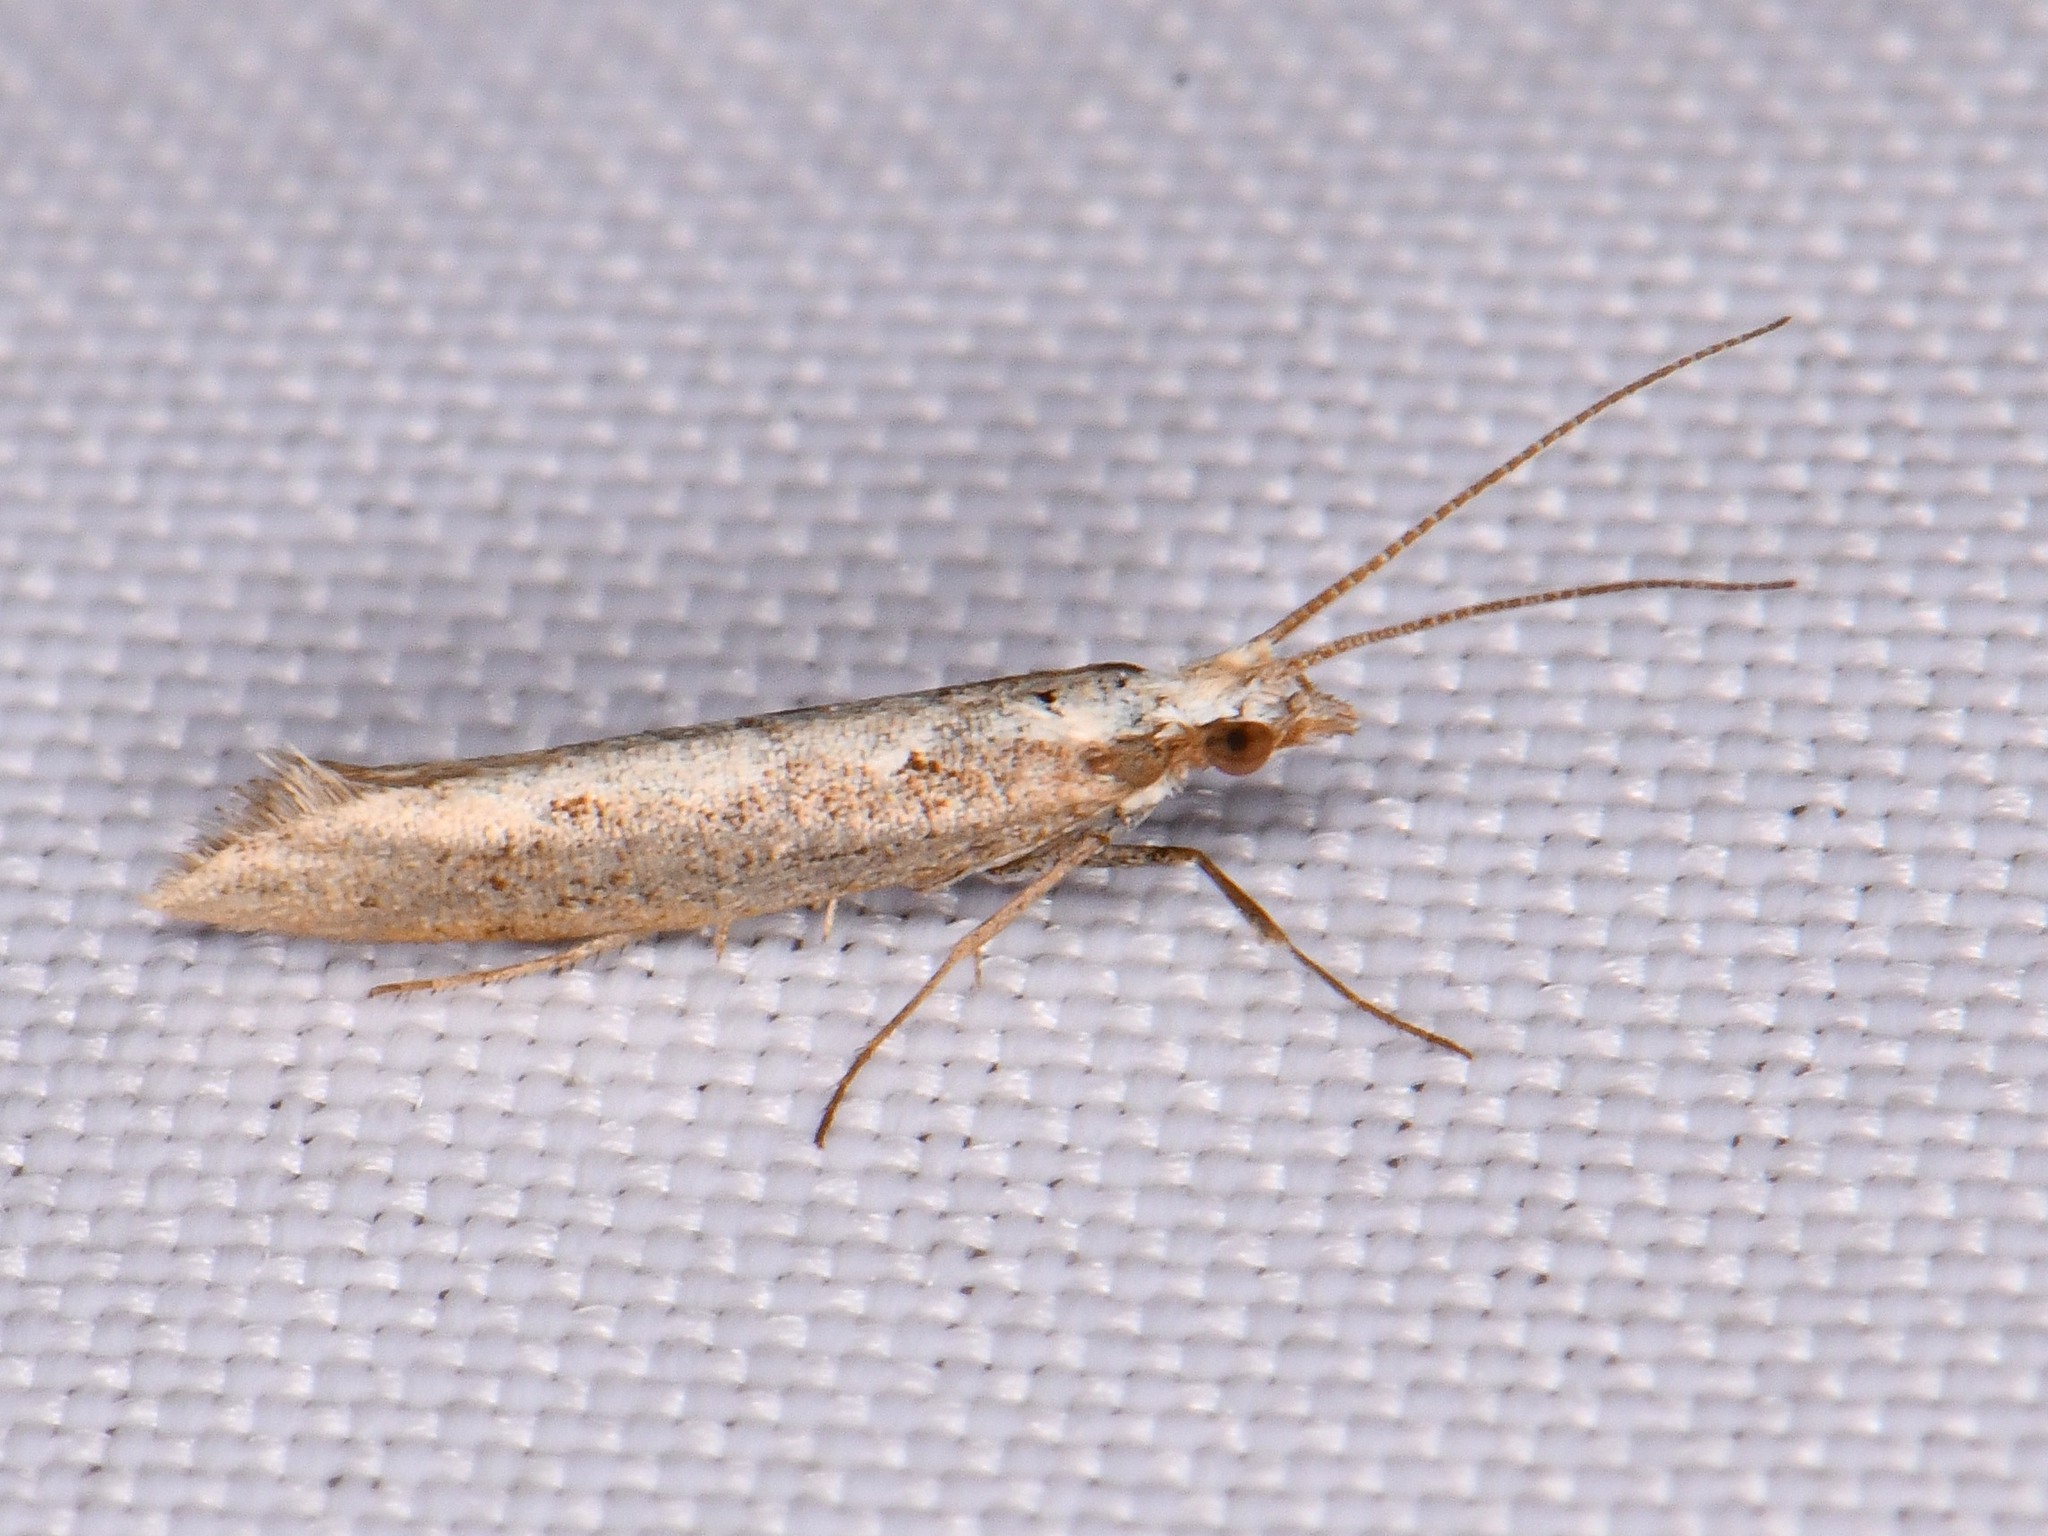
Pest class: diamondback_moth